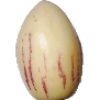
Label: pepino